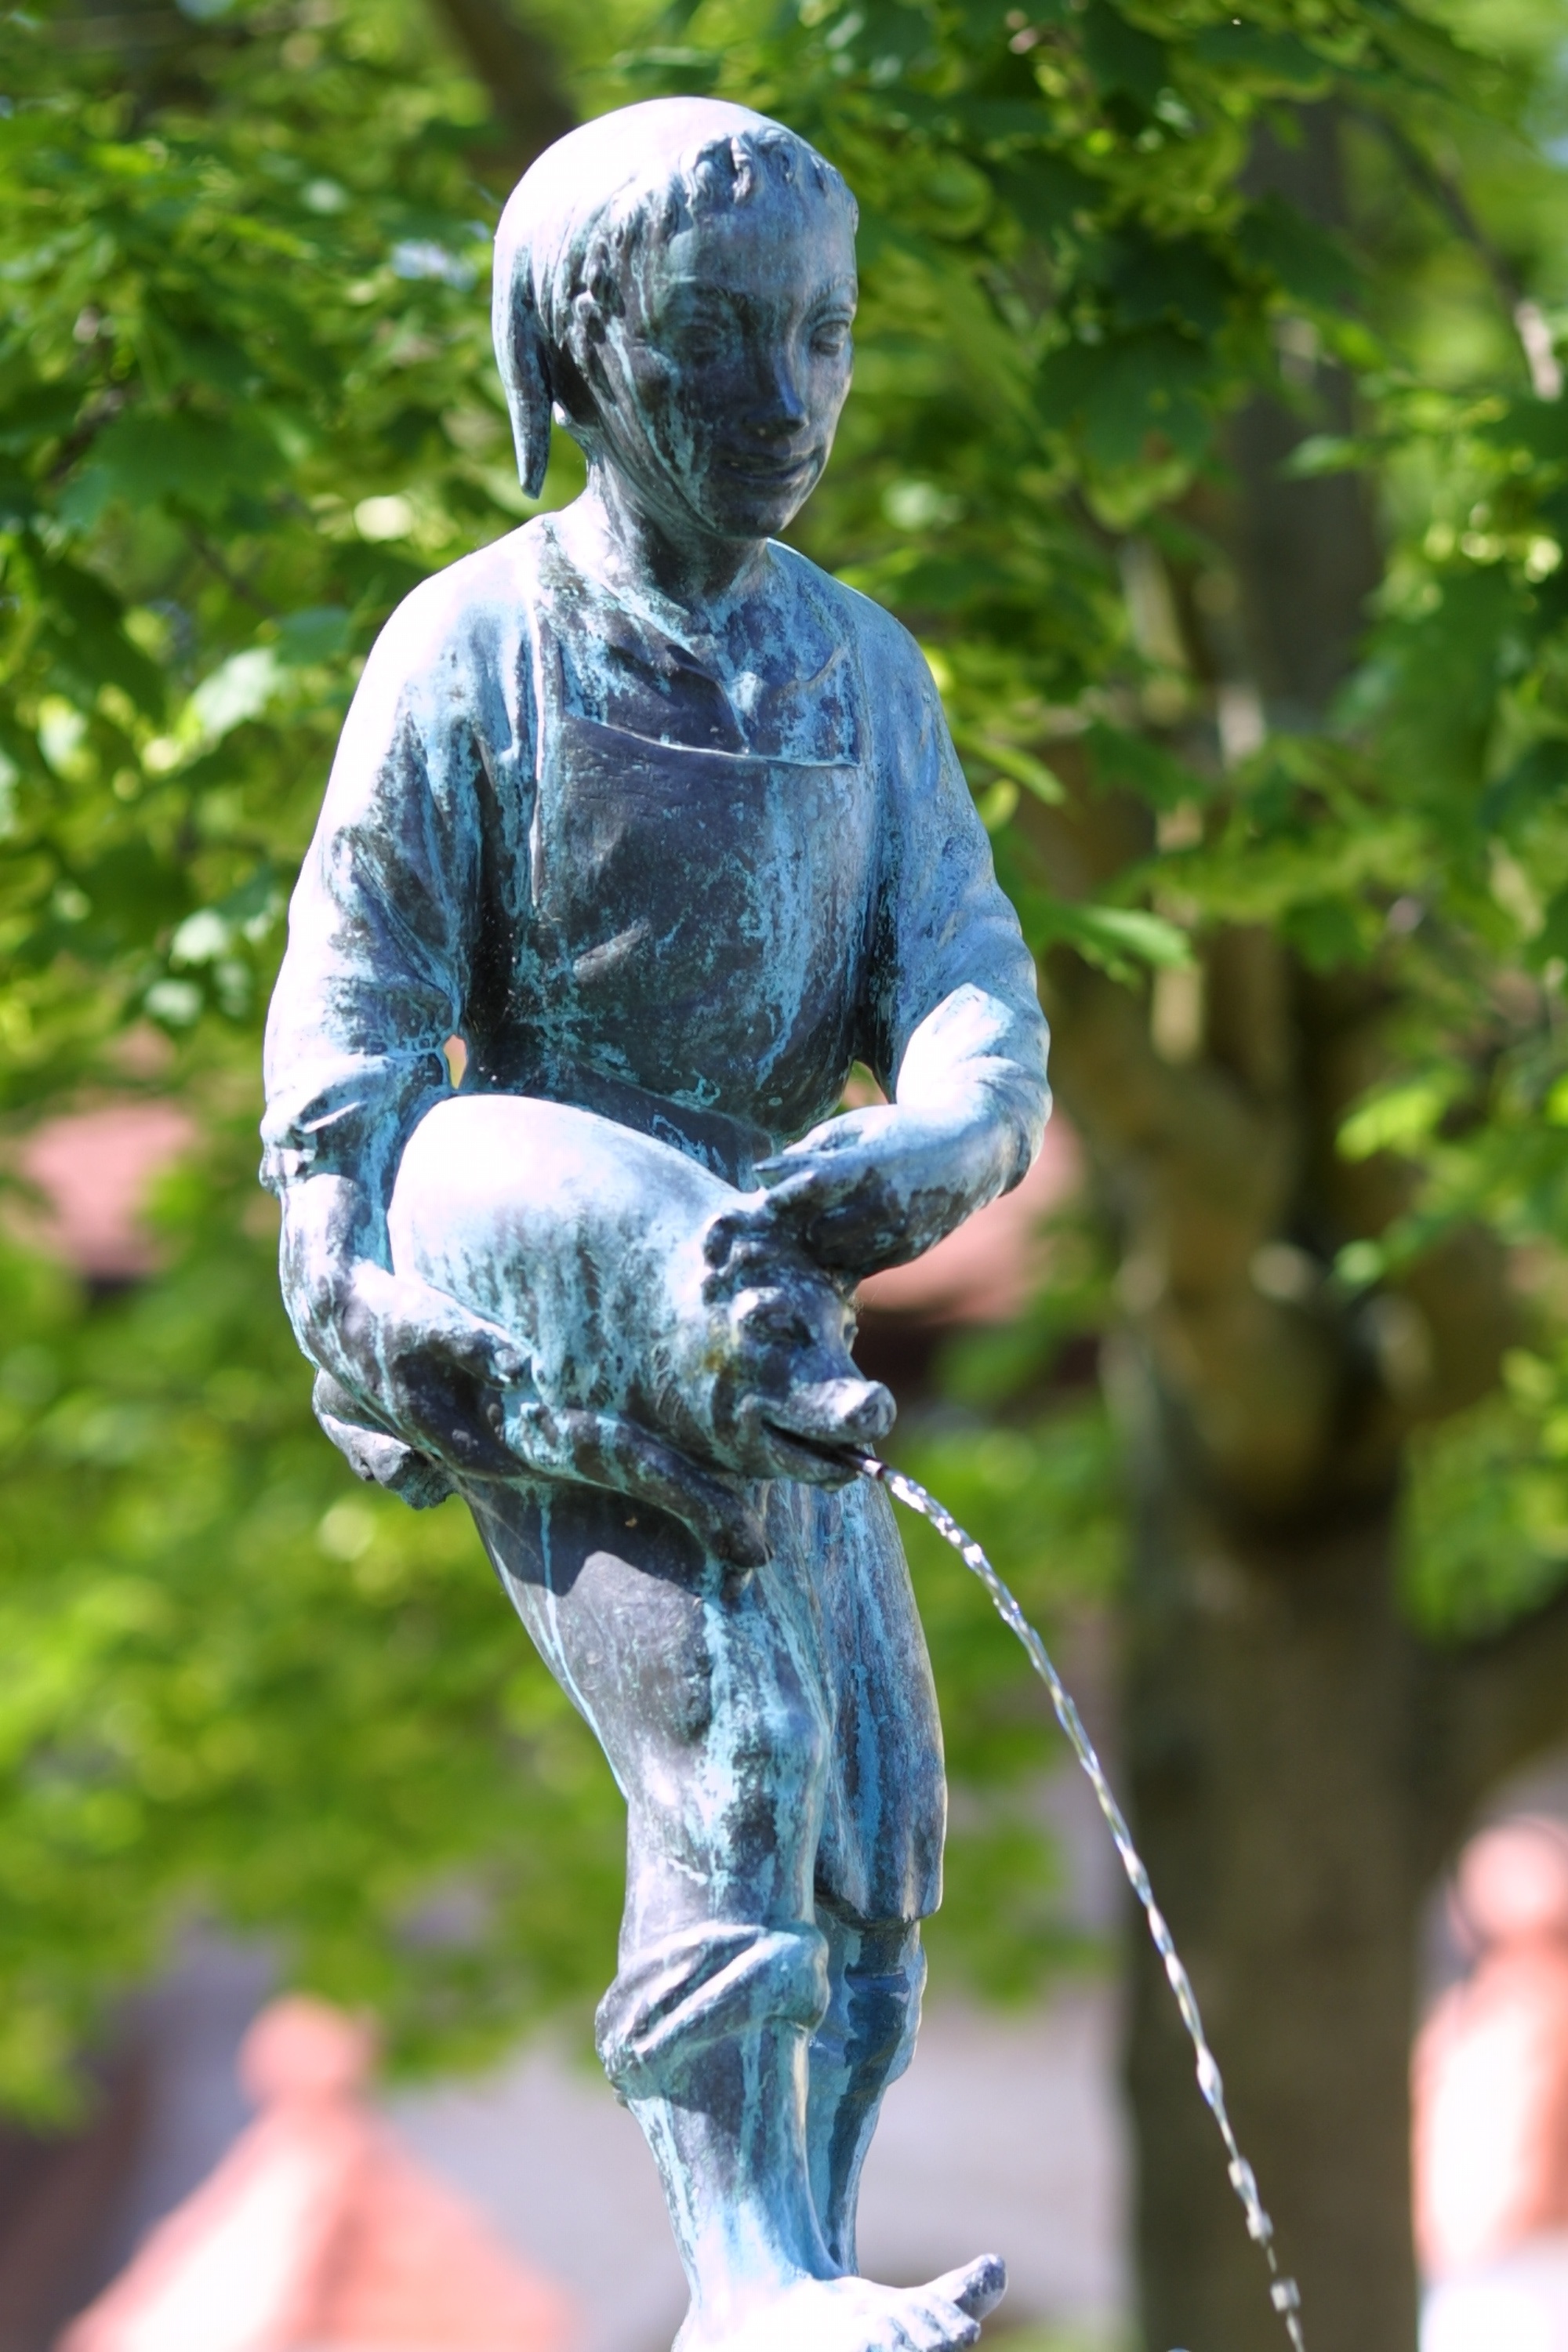
monument, statue, flow, sculpture, art, fountain, pig, water feature, fountain city, water right, hans in the fortune